Squid

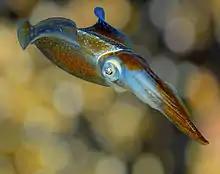
The Caribbean reef squid ("Sepioteuthis sepioidea") employs a complex array of colour changes during courtship and social interactions.

Although squid can catch large prey, the mouth is relatively small, and the food must be cut into pieces by the chitinous beak with its powerful muscles before being swallowed. The radula is located in the buccal cavity and has multiple rows of tiny teeth that draw the food backwards and grind it in pieces. The deep sea squid "Mastigoteuthis" has the whole length of its whip-like tentacles covered with tiny suckers; it probably catches small organisms in the same way that flypaper traps flies. The tentacles of some bathypelagic squids bear photophores which may bring food within its reach by attracting prey.